Clive Peedell

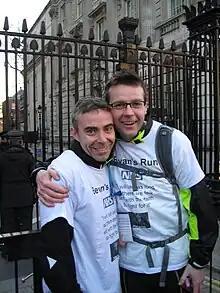
Bevan's Run January 2012

Peedell was educated at Magdalen College School, Oxford and the University of Southampton (BM, MRCP, FRCR). He is married with two children. A lifelong supporter of Oxford United F.C., he had trials for both Oxford and Leyton Orient F.C.